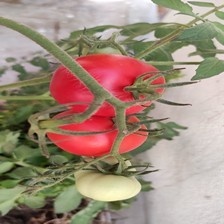
Label: tomato